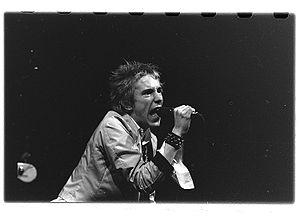
John Joseph Lydon, dit Johnny Rotten [ˈdʒɒni ˈɹɒtn̩], né à Londres le 31 janvier 1956, est un musicien anglais, chanteur du groupe punk emblématique les Sex Pistols, formé fin 1975, puis fondateur du groupe Public Image Limited en 1978.